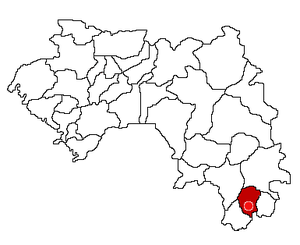
La préfecture de Nzérékoré est une subdivision administrative de la Guinée, dans la région de Nzérékoré. La ville de Nzérékoré en est le chef-lieu.